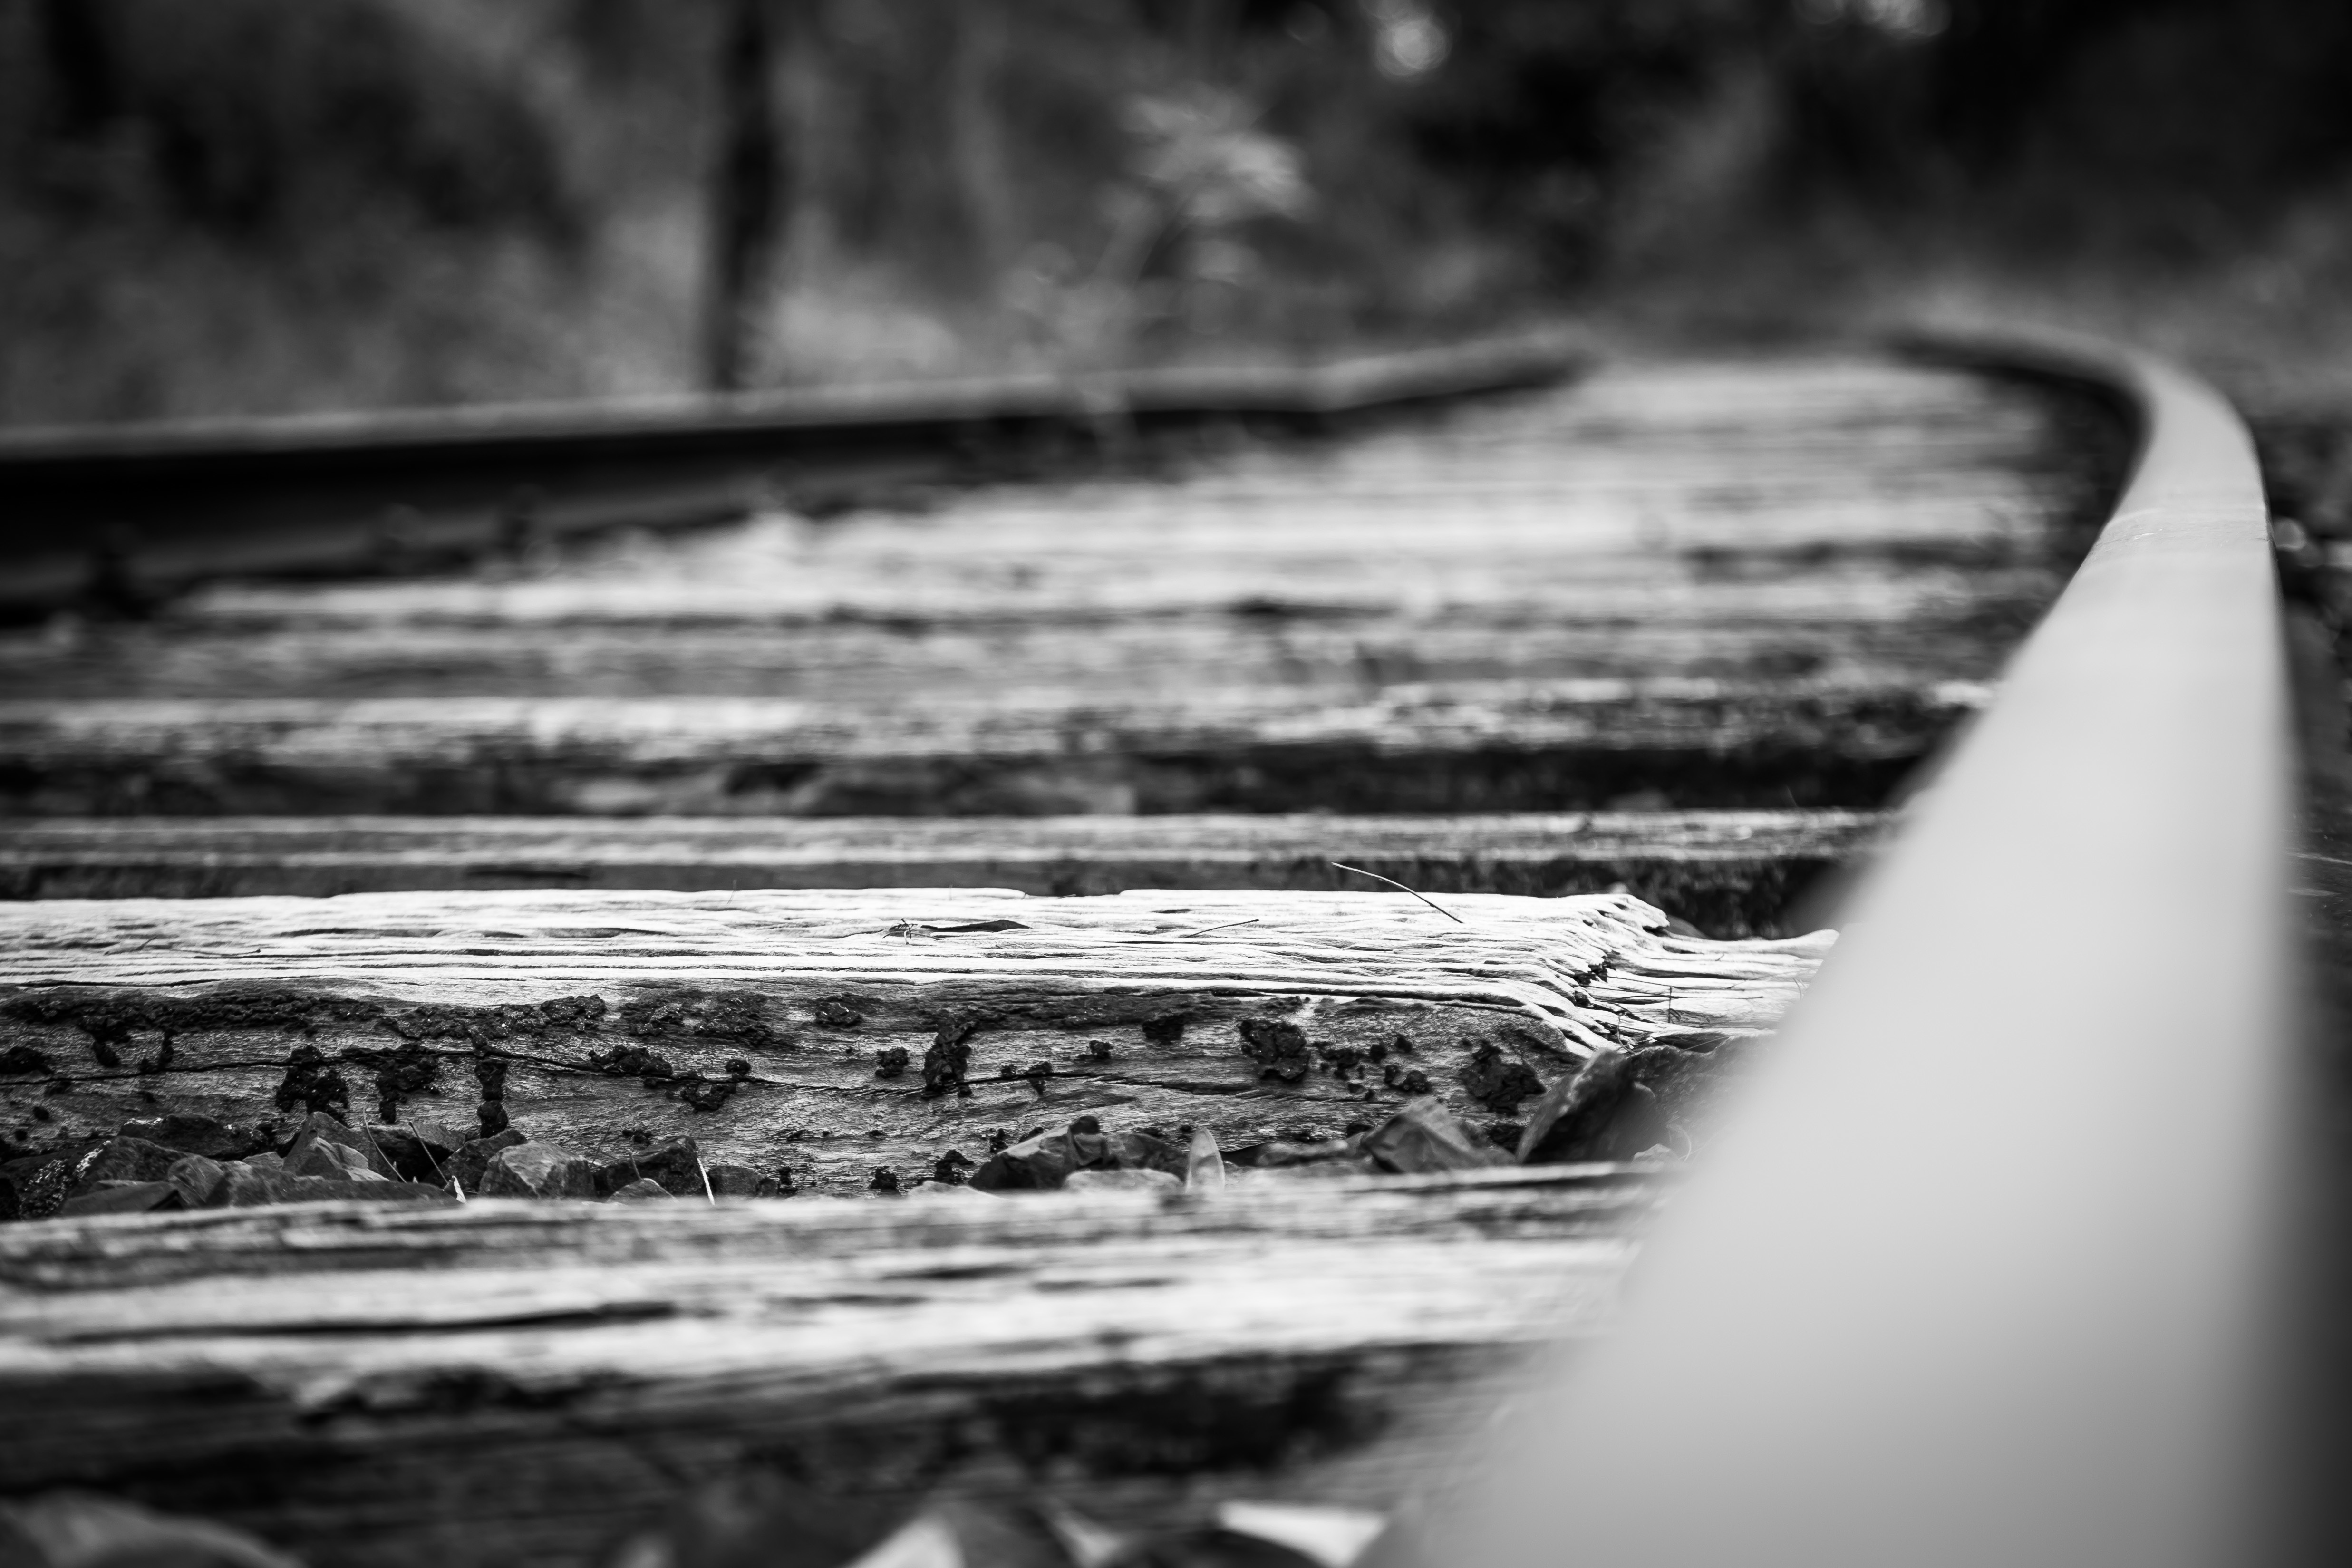
tree, light, black and white, wood, white, photography, texture, leaf, line, darkness, black, monochrome, close up, photograph, shape, macro photography, monochrome photography